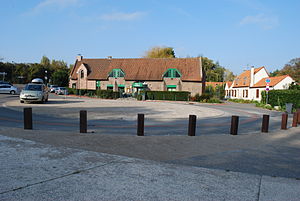
Lille Métropole Musée d'art moderne, d'art contemporain et d'art brut
Lille Métropole Musée d'art moderne, d'art contemporain et d'art brut, tidligere Musée d'Art moderne de Villeneuve-d'Ascq er et kunstmuseum i Villeneuve d'Ascq i Frankrig.